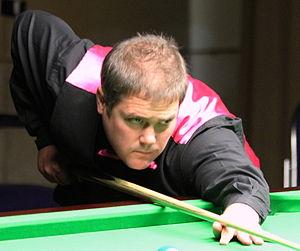
Robert Milkins, né le 6 mars 1976 à Gloucester, Gloucestershire, est un joueur de snooker anglais, professionnel depuis 1995.